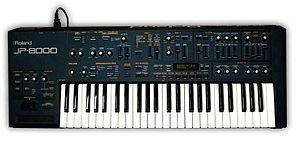
Le Jupiter-8 est un synthétiseur de type analogique polyphonique 8 voix conçu par la société Roland.